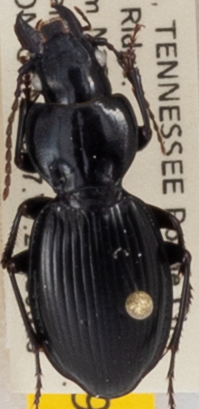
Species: Cyclotrachelus fucatus
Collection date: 2021-06-23
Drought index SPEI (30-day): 0.144
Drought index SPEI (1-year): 0.074
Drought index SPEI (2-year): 1.69